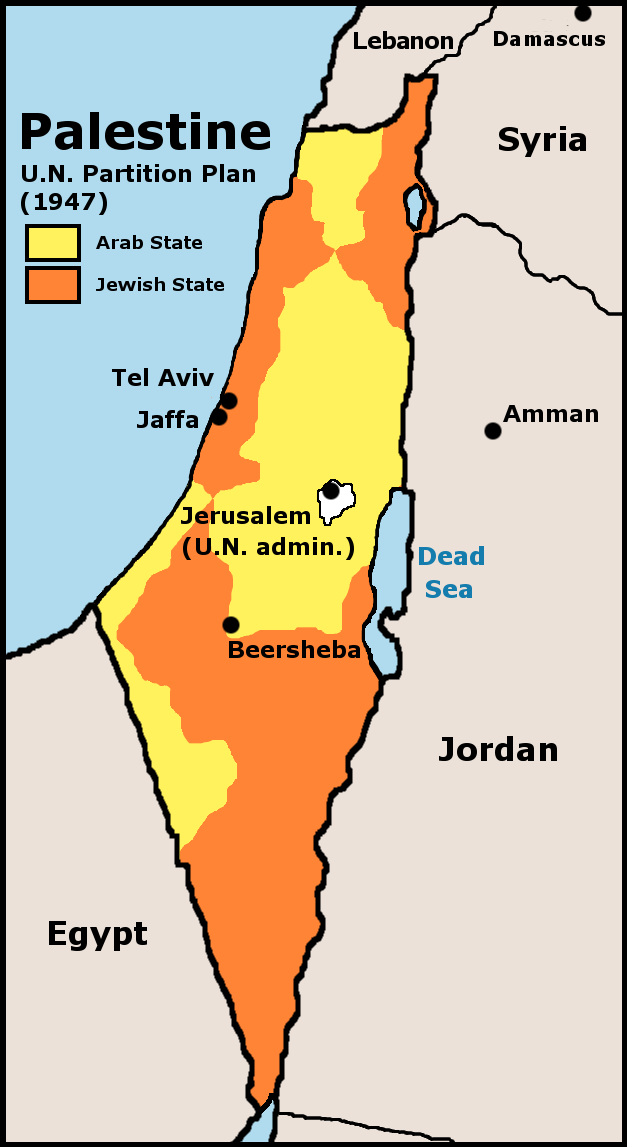
รัฐปาเลสไตน์

| native_name = small|
| conventional_long_name = รัฐปาเลสไตน์
| common_name = ปาเลสไตน์
| image_flag = Flag of Palestine.svg
| image_coat = Coat of arms of Palestine.svg
| image_map = State of Palestine (orthographic projection).svg
| national_anthem = ฟิดาอี
| capital = nowrap|เยรูซาเลมเยรูซาเลมตะวันออก|ตะวันออก (ประกาศ)รอมัลลอฮ์ (ปกครอง)
| largest_city = นครกาซาก
| official_languages = ภาษาอาหรับ
| government_type = รัฐเดี่ยว สาธารณรัฐระบบกึ่งประธานาธิบดี
| leader_title1 = ประธานาธิบดีแห่งรัฐปาเลสไตน์|ประธานาธิบดี
| leader_name1 = มะห์มูด อับบาส
| leader_title2 = นายกรัฐมนตรีปาเลสไตน์|นายกรัฐมนตรี
| leader_name2 = มุฮัมมัด มุสตาฟา
| legislature = สภาแห่งชาติปาเลสไตน์|สภาแห่งชาติ
| area_km2 = 6,220
| area_rank = อันดับที่ 164
| area_sq_mi = 2,400
| area_footnote = เวสต์แบงก์: 5,860 กม2• ทะเลเดดซี: 220 กม2&nbsp;ฉนวนกาซา: 360 กม2&nbsp;
| population_estimate =5,483,450a
| density = 731/ตร.กม.
| population_estimate_rank = 121
| population_estimate_year = 2010 (กรกฎาคม)
| population_refugees = 7,428,260a
| sovereignty_type = สถาปนา
| established_event1 = คำประกาศอิสรภาพปาเลสไตน์|ประกาศอิสรภาพ
| established_date1 = 15 พฤศจิกายน 1988
| established_event2 = ข้อมติสมัชชาใหญ่แห่งสหประชาชาติ 67/19|ข้อมติสมัชชาใหญ่ฯ ให้สถานะรัฐผู้สังเกตการณ์
| established_date2 = 29 พฤศจิกายน 2012
| established_event3 = เปลี่ยนสภาพจากองค์การบริหารปาเลสไตน์
| established_date3 = 3 มกราคม 2013
| established_event4 = ข้อพิพาทอธิปไตยกับอิสราเอล
| established_date4 = กำลังดำเนินอยู่ “the state of Palestine is occupied,” PA official said Palestine name change shows limitations: "Israel remains in charge of territories the world says should one day make up that state."
| Gini = 35.5
| Gini_year = 2009
| HDI = 0.708
| HDI_year = 2019
| HDI_change = increase
| HDI_rank = 115
| currency = unbulleted list |ปอนด์อียิปต์ (ISO 4217|EGP) |นิวเชเกล (ILS) |ดีนาร์จอร์แดน (JOD)According to Article 4 of the 1994 Paris Protocol . The Protocol allows the Palestinian Authority to adopt multiple currencies. In the West Bank, the Israeli new sheqel and Jordanian dinar are widely accepted; while in the Gaza Strip, the Israeli new sheqel and Egyptian pound are widely accepted.| (ดูเพิ่ม Palestinian currency|สกุลเงินปาเลสไตน์)
| currency_code = ILS
| country_code = PLE
| time_zone = &nbsp;
| utc_offset = +2
| time_zone_DST = &nbsp;
| utc_offset_DST = +3
| cctld = .ps
| calling_code = 970
| footnotes = ก. สถิติประชากรและเศรษฐกิจ และการจัดอันดับ มาจากดินแดนปาเลสไตน์<!--
 -->ข. ยังเป็นผู้นำรัฐบาลของรัฐ
ไฟล์:UN Partition Plan For Palestine 1947.png|150px|thumb|แผนการแบ่งดินแดนของสหประชาชาติ
ปาเลสไตน์ (; ) หรือชื่อทางการว่า รัฐปาเลสไตน์ (; ) อยู่ในภูมิภาคเอเชียตะวันตกและตะวันออกกลางเป็นรัฐที่ประกาศเมื่อวันที่ 15 พฤศจิกายน 1988 โดยสภาแห่งชาติขององค์การปลดปล่อยปาเลสไตน์ที่พลัดถิ่นในกรุงแอลเจียร์ ซึ่งเห็นชอบคำประกาศอิสรภาพปาเลสไตน์ฝ่ายเดียว รัฐปาเลสไตน์อ้างสิทธิ์เหนือดินแดนปาเลสไตน์ ซึ่งนิยามตามพรมแดนเมื่อปี 1967: "I would like to inform you that, before delivering this statement, I, in my capacity as President of the State of Palestine and Chairman of the Executive Committee of the Palestine Liberation Organization, submitted to Excellency|H.E. Ban Ki-moon, Secretary-General of the United Nations, an application for the admission of Palestine on the basis of the Green Line (Israel)|4 June 1967 borders, with Al-Kuds|Al-Kuds Al-Sharif as its capital, as a full member of the United Nations." และกำหนดเยรูซาเลมเป็นเมืองหลวง พื้นที่ที่พรรณนาว่าจะประกอบเป็นรัฐปาเลสไตน์นั้นถูกอิสราเอลยึดครองตั้งแต่ปี 1967
การประชุมสุดยอดสันนิบาตอาหรับปี 1974 กำหนดให้องค์การปลดปล่อยปาเลสไตน์เป็น "ผู้แทนชาวปาเลสไตน์โดยชอบด้วยกฎหมายแต่ผู้เดียว" และยืนยันอีกครั้งถึง "สิทธิของพวกเขาในการสถาปนารัฐที่มีเอกราชอย่างเร่งด่วน" องค์การปลดปล่อยปาเลสไตน์ได้รับสถานะผู้สังเกตการณ์ในสหประชาชาติเป็น "องค์การมิใช่รัฐ" (non-state entity) ตั้งแต่วันที่ 22 พฤศจิกายน 1974 ซึ่งให้สิทธิพูดในสมัชชาใหญ่แห่งสหประชาชาติได้ แต่ไม่มีสิทธิออกเสียง หลังคำประกาศอิสรภาพ สมัชชาใหญ่สหประชาชาติ "รับรอง" คำประกาศดังกล่าวอย่างเป็นทางการ และออกเสียงให้ใช้ชื่อ "ปาเลสไตน์" แทน "องค์การปลดปล่อยปาเลสไตน์" เมื่อเอ่ยถึงผู้สังเกตการณ์ถาวรปาเลสไตน์Hillier, 1998, p. 205 (via Google Books). แม้จะมีคำวินิจฉัยนี้ องค์การปลดปล่อยปาเลสไตน์ก็มิได้เข้าร่วมสหประชาชาติในขีดความสามารถที่เป็นรัฐบาลของรัฐปาเลสไตน์ General Assembly Session 55 meeting 54 : "Moreover, we are confident that in the near future we will truly be able to join the international community, represented in United Nations Organization|the Organization as Palestine, the State ..." วันที่ 29 พฤศจิกายน 2012 สมัชชาใหญ่แห่งสหประชาชาติผ่านข้อมติสมัชชาใหญ่แห่งสหประชาชาติที่ 67/19|ข้อมติที่ 67/19 ยกระดับปาเลสไตน์จาก "องค์การผู้สังเกตการณ์" (observer entity) เป็น "รัฐผู้สังเกตการณ์ที่มิใช่สมาชิก" ในระบบสหประชาชาติ ซึ่งถือเป็นการรับรองอธิปไตยขององค์การปลดปล่อยปาเลสไตน์โดยปริยาย
ในข้อตกลงกรุงออสโลปี 1993 อิสราเอลรับรองคณะผู้เจรจาขององค์การปลดปล่อยปาเลสไตน์ว่า "เป็นผู้แทนของชาวปาเลสไตน์" ตอบแทนการที่องค์การปลดปล่อยปาเลสไตน์รับรองสิทธิของอิสราเอลที่จะดำรงอยู่อย่างสันติ การยอมรับข้อมติคณะมนตรีความมั่นคงแห่งสหประชาชาติที่ 242 และ 338 และปฏิเสธ "ความรุนแรงและการก่อการร้าย"Murphy, Kim (10 September 1993). " "Israel and PLO, in Historic Bid for Peace, Agree to Mutual Recognition&nbsp;- Mideast&nbsp;- After Decades of Conflict, Accord Underscores Both Sides' Readiness To Coexist&nbsp;- Arafat Reaffirms the Renunciation of Violence in Strong Terms". "Los Angeles Times". ผลคือ ในปี 1994 องค์การปลดปล่อยปาเลสไตน์สถาปนาการปกครองดินแดน ซึ่งบริหารหน้าที่รัฐบาลบ้างในบางส่วนของเวสต์แบงก์และฉนวนกาซาpp. 44-49 of the written statement submitted by Palestine (Portable Document Format|PDF format; requires Adobe Acrobat|Adobe Reader), 29 January 2004, in the International Court of Justice Advisory Proceedings on the Legal Consequences of the Construction of a Wall in the Occupied Palestinian Territory , referred to the court (Portable Document Format|PDF format; requires Adobe Acrobat|Adobe Reader) by U.N. General Assembly resolution A/RES/ES-10/14 (A/ES-10/L.16) adopted on 8 December 2003 at the 23rd Meeting of the Resumed Tenth Emergency Special Session.
ในปี 2007 การยึดฉนวนกาซาโดยฮะมาส แบ่งชาวปาเลสไตน์ทั้งทางการเมืองและดินแดน โดยฟะตะห์ของมาห์มูด อับบาสยังปกครองเวสต์แบงก์ส่วนใหญ่และนานาประเทศรับรองว่าเป็นองค์การบริหารปาเลสไตน์ ขณะที่ฮะมาสรักษาการควบคุมฉนวนกาซาไว้ ในเดือนเมษายน 2011 พรรคการเมืองปาเลสไตน์ลงนามความตกลงปรองดอง แต่การนำไปปฏิบัติหยุดไปนับแต่นั้น
จนถึงเดือนพฤษภาคม 2024 มีรัฐสมาชิกสหประชาชาติ 146 รัฐ จาก 193 รัฐ (74%) ให้การรับรองรัฐปาเลสไตน์ (Jamaica Observer) Christmas Message from H.E. President Mahmoud Abbas , Jamaica recognises Palestine as a state" กระนั้นหลายประเทศที่มิได้รับรองรัฐปาเลสไตน์ก็รับรององค์การปลดปล่อยปาเลสไตน์เป็น "ผู้แทนของชาวปาเลสไตน์" ยิ่งไปกว่านั้น คณะกรรมการบริหารขององค์การปลดปล่อยปาเลสไตน์ได้รับอำนาจจากสภาแห่งชาติปาเลสไตน์ให้ดำเนินหน้าที่รัฐบาลในรัฐปาเลสไตน์ "The Palestinian National Council also empowered the central council to form a government-in-exile when appropriate, and the Executive Committee of the Palestine Liberation Organization|executive committee to perform the functions of government until such time as a government-in-exile was established."
== ภูมิศาสตร์ ==
=== อาณาเขต ===
ส่วนหนึ่งของดินแดนนี้ที่อยู่ทางตะวันตกของแม่น้ำจอร์แดน เคยถูกเรียกว่า "ดินแดนคะนาอัน" (Canaan) ในช่วงที่อยู่ใต้การปกครองของอียิปต์ ในภายหลังได้แบ่งการปกครองออกเป็นสองส่วน ส่วนทางใต้กลายเป็นราชอาณาจักรยูดาห์ ส่วนทางเหนือคืออิสราเอล
== ประวัติศาสตร์ ==
=== สงครามในปาเลสไตน์ ===
==== การแบ่งแยก ====
ไฟล์:1947-UN-Partition-Plan-1949-Armistice-Comparison.svg|thumb|right|upright|alt=Map comparing the borders of the 1947 partition plan and the Armistice Demarcation Lines of 1949.|
==== สงครามอาหรับ–อิสราเอล 1948 ====
ในวันที่ 15 พฤษภาคม 1948 กองทัพซีเรีย ทรานส์จอร์แดน อิรัก เลบานอน และอียิปต์ ก็ข้ามพรมแดนปาเลสไตน์เข้าตะลุมบอนกับกองทัพอิสราเอล ซึ่งมีอายุได้เพียงวันเดียว ตามทางการแล้วสงครามกระทำกันในเวลา 8 เดือน คือ ตั้งแต่วันที่ 15 พฤษภาคม 1948 จนถึงวันที่ 7 มกราคม 1949 การหย่าศึกครั้งที่หนึ่ง วันที่ 11 มิถุนายน 1948 เมื่อสหประชาชาติ (เคานต์ โฟล์ก แบร์ นาดอตต์ ตัวแทน) ให้มีการหยุดยิงเป็นเวลา 1 เดือน ในระหว่างการหยุดยิงทั้งสองฝ่ายถูกห้ามมิให้นำอาวุธเข้ามา และฝ่ายไกล่เกลี่ยสหประชาชาตินำทหารเข้าไปเพื่อควบคุมฝ่ายที่เป็นศัตรูกัน ความจริงทั้งฝ่ายอาหรับและยิวใช้เวลาหยุดยิง 4 สัปดาห์ เตรียมจัดหน่วยและเสริมกำลังทั้งด้านกำลังพล ยุทธสัมภาระและวางกำลังใหม่ พอครบหนึ่งเดือน เริ่มขึ้นตอนเที่ยงคืนของวันที่ 11 กรกฎาคม กินเวลาเพียงสิบวันเท่านั้น การหยุดยิงครั้งที่สองเริ่มวันที่ 19 กรกฎาคม 1948 การหยุดยิงครั้งที่สองมิได้กำหนดเวลาไว้ คาดว่าจะนำไปสู่การหยุดยิงตลอดไป โดยคาดว่ากรณีพิพาทจะตกลงกันได้โดยวิถีทางการทูต จากความช่วยเหลือของผู้ไกล่เลี่ยสหประชาชาติ คือ เคาน์ โฟล์ก แบร์ นาดอตต์ อย่างไรก็ตาม ความเป็นศัตรูกันเริ่มขึ้นอีกในวันที่ 10 ตุลาคม 1948 นับว่าเป็นขั้นสุดท้ายของสงครามนำด้วยเหตุการณ์ที่น่าเศร้า เมื่อวันที่ 17 กันยายน 1948 เคาน์ โฟล์ก แบร์ นาดอตต์ ถูกผู้ก่อการร้ายฆ่าตาย
การสู้รบสิ้นสุดลงในวันที่ 7 มกราคม 1949 และในเดือนกุมภาพันธ์ อียิปต์ลงนามในข้อตกลงสงบศึกกับอิสราเอล, เดือนมีนาคม รัฐบาลอาหรับอื่น ๆ ทำตามอียิปต์ นอกจากรัฐบาลอิรัก และเลบานอน, เดือนเมษายน จอร์แดน และเดือนกรกฎาคม ซีเรีย อิรักเพียงแต่ถอนทหารออกจากปาเลสไตน์โดยไม่ลงนามในสัญญาหยุดยิง
=== หลังสงคราม ===
หลังสงครามอาหรับ-อิสราเอล ค.ศ. 1948 ได้มีข้อตกลงสงบศึกใน ค.ศ. 1949 กำหนดให้แบ่งดินแดนออกเป็น 3 ส่วน ให้กับอิสราเอล และชาติอาหรับในบริเวณนั้นอีก 2 ชาติ คือ อียิปต์และจอร์แดน
อิสราเอลได้เนื้อที่ไป 26% คือฝั่งตะวันตกของแม่น้ำจอร์แดน ส่วนจอร์แดนได้ไป 21% คือเวสต์แบงก์ โดยกรุงเยรูซาเลมถูกแบ่งออกเป็น 2 ส่วนให้กับทั้งอิสราเอลและจอร์แดน ส่วนอียิปต์ได้บริเวณฉนวนกาซา เมื่อการแบ่งดินแดนกันเรียบร้อย ก็เกิดการอพยพของชาวยิวและชาวอาหรับเพื่อเข้าไปอาศัยอยู่ในเขตแดนของตน
=== สงครามหกวัน ===

หลังจากสงครามหกวัน ในปี ค.ศ. 1967 อิสราเอลได้ยึดดินแดนบางส่วนของอียิปต์และจอร์แดนได้
== ประวัติศาสตร์ ==
=== ประกาศเอกราช ===
ได้มีการประกาศเป็นรัฐปาเลสไตน์ในปี 1988 โดยสหประชาชาติ โดยมีดินแดนบางส่วนในเวสต์แบงก์และฉนวนกาซา
=== องค์การบริหารแห่งชาติปาเลสไตน์ ===

====การแตกแยกของฟะตะห์และฮะมาส ====
มีรัฐบาลฟะตะห์ที่นานาประเทศรับรองในเวสต์แบงก์ซึ่งได้เปลี่ยนชื่อตนเองเป็นรัฐปาเลสไตน์ ส่วนรัฐบาลฮะมาสก็ได้รับเลือกเป็นรัฐบาลในฉนวนกาซาในปี 2006 ซึ่งรัฐบาลฟะตะห์เน้นสันติ แต่รัฐบาลฮะมาสเน้นใช้ความรุนแรง แต่ต่อมาในวันที่ 24 เมษายน พ.ศ. 2014 ฟะตะห์จับมือฮะมาสเป็นพันธมิตรตั้งรบ.ผสมปาเลสไตน์ ซึ่งสำนักข่าวต่างประเทศรายงานาว่ากลุ่มฟะตะห์ซึ่งเป็นกลุ่มรัฐบาลปาเลสไตน์ได้บรรลุข้อตกลงยุติความขัดแย้งและเป็นพันธมิตรกับกลุ่มฮะมาส ซึ่งถือเป็นการบรรลุครั้งใหญ่ของอดีตกลุ่มก่อการร้ายสองฝ่ายของปาเลสไตน์โดยทั้งสองฝ่ายประกาศว่า ข้อตกลงนี้ถือเป็นข่าวดีสำหรับชาวปาเลสไตน์ ที่จะสามารถยุติยุคแห่งความขัดแย้งและความแตกแยกของปาเลสไตน์ และกลุ่มคาดหวังว่า การบรรลุข้อตกลงนี้ จะนำไปสู่การจัดตั้งรัฐบาลผสมเอกภาพภายใน 5 สัปดาห์ข้างหน้า ผ่านการลงมติไว้วางใจจากรัฐสภาปาเลสไตน์ และการเลือกตั้งครั้งใหม่ที่คาดว่าจะมีขึ้นในอีก 5 เดือนข้างหน้า โดยปัจจุบัน กลุ่มฟะตะห์มีประธานาธิบดีมาห์ มุด อับบาส เป็นผู้นำ และกลุ่มฮะมาส มีนายอิสเมล์ ฮานิยาห์ เป็นผู้นำ อย่างไรก็ตาม ด้านสหรัฐแสดงความวิตกต่อการเป็นพันธมิตรของสองกลุ่มการเมืองปาเลสไตน์ ซึ่งเคยเป็นกลุ่มก่อการร้ายว่าอาจขัดขวางต่อความพยายามที่ปาเลสไตน์จะบรรลุข้อตกลงสันติภาพกับอิสราเอล โดยย้ำว่า ทั้งสองกลุ่มจะต้องยึดต่อหลักการไม่ใช้ความรุนแรงและยอมรับการมีอยู่ของอิสราเอล ไม่เช่นนั้นการบรรลุสันติภาพของปาเลสไตน์และอิสราเอลจะไม่มีทางเกิดขึ้นได้
=== ปาเลสไตน์ในสหประชาชาติ ===
==== การขอเป็นสมาชิกสหประชาชาติ ====
ในวันที่ 23 กันยายน 2011 ประธานาธิบดีมาห์มูด อับบาส แห่งปาเลสไตน์ ได้ยื่นสมัครเข้าเป็นสมาชิกสหประชาชาติ ซึ่งเสมือนเป็นการรับรองรัฐปาเลสไตน์ โดยยูเนสโกเป็นองค์การชำนาญพิเศษของยูเอ็นแห่งแรกที่ปาเลสไตน์ได้เป็นสมาชิกเต็ม
==== การได้เป็นสมาชิกยูเนสโก ====
ในวันที่ 31 ตุลาคม 2011 ที่ประชุมสมัชชาใหญ่องค์การการศึกษา วิทยาศาสตร์ และวัฒนธรรมแห่งสหประชาชาติ (ยูเนสโก) ลงมติรับรองสถานภาพสมาชิกแก่ปาเลสไตน์โดยสมบูรณ์ โดยชาติสมาชิกทั้งหมด 173 ประเทศ ณ ที่ประชุมสมัชชาใหญ่ยูเนสโก ที่กรุงปารีส ประเทศฝรั่งเศส สนับสนุนให้ปาเลสไตน์ได้รับสถานภาพเป็นสมาชิกยูเนสโกเต็มตัว โดยมีชาติสมาชิกสนับสนุน 107 ประเทศ คัดค้าน 14 ประเทศ และงดออกเสียง 52 ประเทศ ซึ่งถือเป็นมติรับรองปาเลสไตน์เกินกว่า 2 ใน 3 ที่ทำให้ปาเลสไตน์ได้รับสถานะสมาชิกภาพของยูเนสโกในลำดับที่ 195 ในขณะที่สหรัฐฯ อิสราเอล แคนาดา เยอรมนี และเนเธอร์แลนด์ โหวตค้านการรับรองปาเลสไตน์ ส่วนบราซิล รัสเซีย จีน อินเดีย แอฟริกาใต้ และฝรั่งเศส ต่างโหวตสนับสนุน ขณะที่อังกฤษและอิตาลีของดออกเสียง
==== การได้เป็นสมาชิกผู้สังเกตการณ์สหประชาชาติ ====
ยูเอ็นได้ลงมติยอมรับปาเลสไตน์ในฐานะรัฐผู้สังเกตการณ์ เทียบเท่ากับสถานะของนครรัฐวาติกัน ซึ่งทางยูเอ็นลงมติด้วยคะแนน 138 ต่อ 9 เสียง เมื่อวันที่ 29 พ.ย. ยอมรับปาเลสไตน์ในฐานะรัฐผู้สังเกตการณ์ซึ่งไม่ใช่สมาชิกยูเอ็น โดยนายอับบาสระบุว่ามติของยูเอ็นเปรียบได้กับใบแจ้งเกิดที่จะนำไปสู่การยอมรับความเป็นรัฐปาเลสไตน์ในอนาคต แม้ว่าเส้นทางการต่อสู้ไปสู่เสรีภาพที่แท้จริงยังอีกยาวไกล แต่การยอมรับสถานะรัฐปาเลสไตน์จะช่วยกดดันให้รัฐบาลอิสราเอลกลับเข้าสู่กระบวนการเจรจาสันติภาพร่วมกับปาเลสไตน์อีกครั้ง หลังความพยายามในการเจรจาต่อรองหยุดชะงักมานานกว่า 2 ปี ส่วนนายเบนจามิน เนทันยาฮู นายกรัฐมนตรีอิสราเอล แถลงประณามคำปราศรัยของอับบาสว่าเป็นยาพิษที่ส่งผลมอมเมาประชาคมโลก ขณะที่กองกำลังติดอาวุธฮะมาสในดินแดนฉนวนกาซาของปาเลสไตน์ได้ร่วมแสดงความยินดีต่อชัยชนะของรัฐบาลปาเลสไตน์ในเขตเวสต์แบงก์ด้วย
== การเมืองการปกครอง ==
=== กองทัพ ===
รัฐปาเลสไตน์มีกำลังทหารที่เรียกว่ากำลังความมั่นคงแห่งชาติ (Palestinian National Security Forces) และยังมีกองกำลังย่อยอยู่อีก เช่น ฟอร์ซ 14 (กองทัพอากาศ), ตำรวจพลเรือนปาเลสไตน์ นอกจากนี้ยังมีกองกำลังชาวปาเลสไตน์อื่น ๆ อีก เช่น กองทัพปลดปล่อยปาเลสไตน์ เป็นต้น
== อ้างอิง ==
== ดูเพิ่ม ==
* ดินแดนปาเลสไตน์
* ฉนวนกาซา
* เวสต์แบงก์
== แหล่งข้อมูลอื่น ==
หมวดหมู่:ดินแดน
หมวดหมู่:รัฐปาเลสไตน์|
หมวดหมู่:ปาเลสไตน์|
หมวดหมู่:สาธารณรัฐอาหรับ|ป
หมวดหมู่:ความขัดแย้งระหว่างอาหรับ-อิสราเอล
หมวดหมู่:รัฐผู้สังเกตการณ์ที่มิใช่สมาชิกในสหประชาชาติ
หมวดหมู่:ผู้สังเกตการณ์ในสมัชชาใหญ่แห่งสหประชาชาติ
หมวดหมู่:รัฐสมาชิกองค์การความร่วมมืออิสลาม|ป
หมวดหมู่:รัฐสมาชิกสันนิบาตอาหรับ|ป
หมวดหมู่:รัฐที่ได้รับการรับรองอย่างไม่สมบูรณ์|ป